Fred Faurot

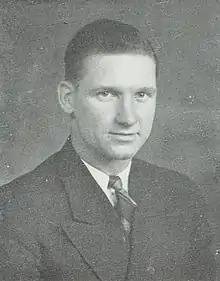
Faurot from the 1936 "Echo"

Frederick Winslow "Fritz" Faurot Jr. (March 18, 1909 – December 12, 2000) was an American football player and coach. He then served as the head football coach at Northeast Missouri State Teachers College—commonly known at the time as Kirksville State Teachers College and now known as Truman State University—from 1935 to 1937, Parsons College from 1938 to 1941, Central College—now known as Central Methodist University—in 1946, and Murray State University from 1948 to 1955, compiling a career college football coach record of 78–52–10. Faurot played college football at the University of Missouri, lettering in 1930 and 1932. He served as a lieutenant commander in the United States Navy, as an instructor in the physical training program, during World War II. He was the brother of College Football Hall of Fame coach, Don Faurot.